Katie Alice Greer

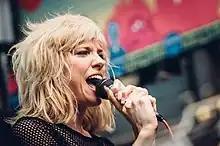
Katie Alice Greer/Priests at SXSW 2019.

Katie Alice Greer (born 1989) is an American artist, songwriter, performer and producer. She was the lead singer of Priests and released her first solo album in 2022.